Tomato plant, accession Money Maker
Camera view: tilt-top (135 deg); turntable rotation: 240 degrees
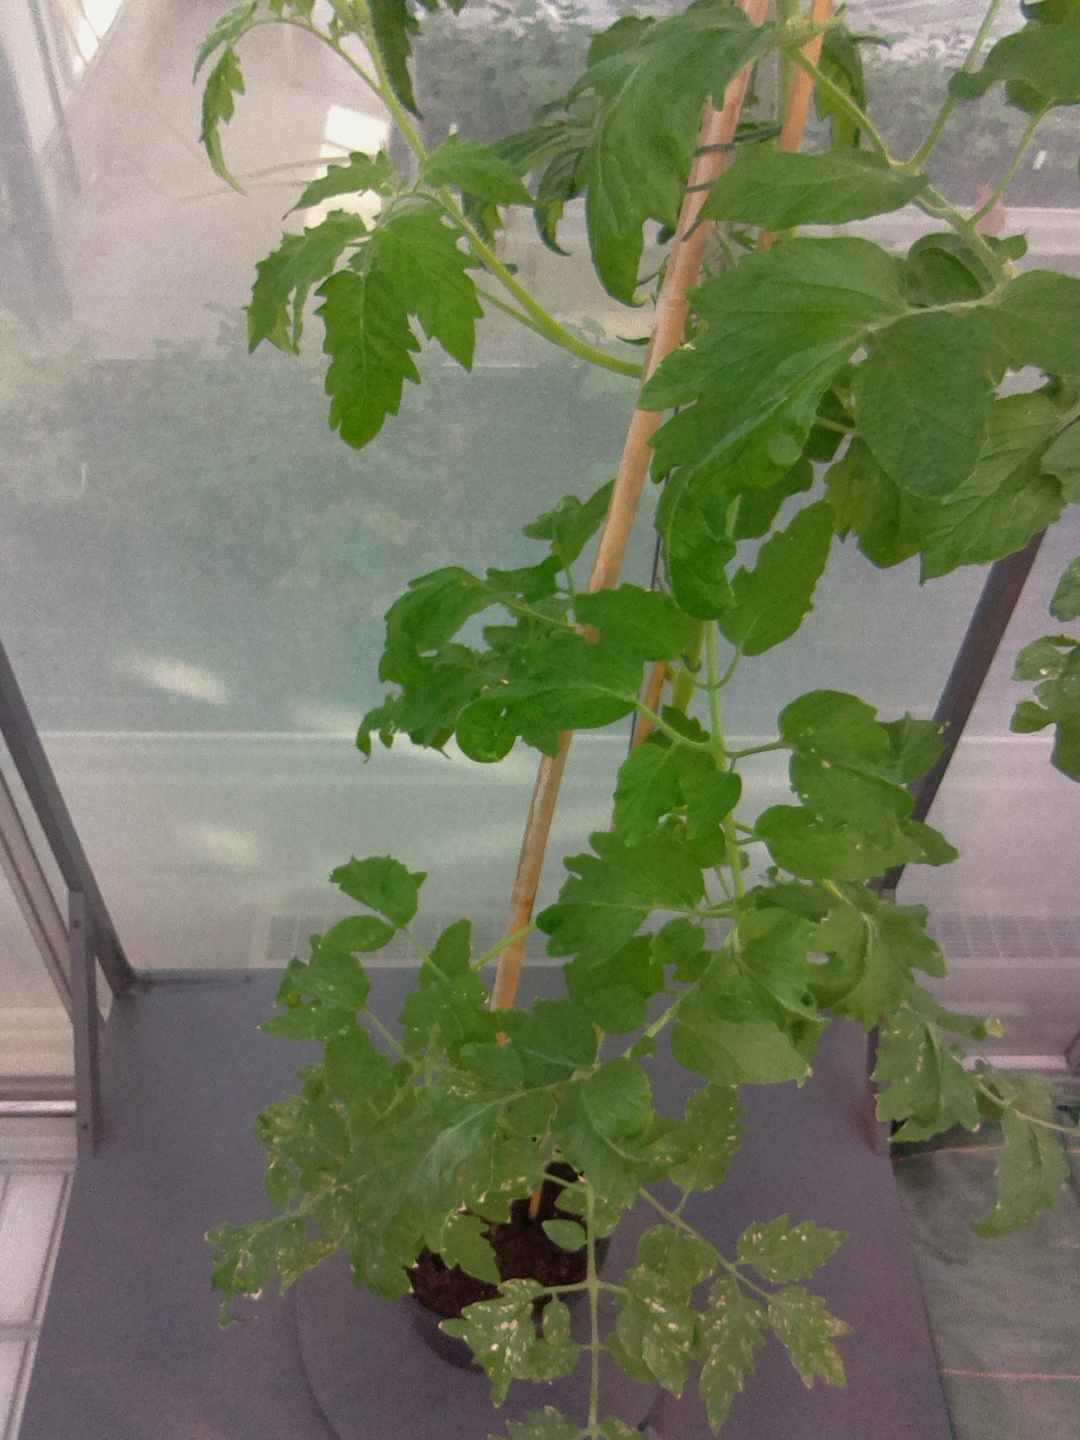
BBCH growth stage 72: 20%-30% of final fruit size